Lost works by Vincent van Gogh

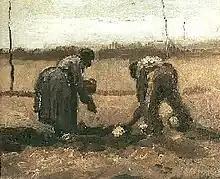
"Planting Potatoes", April 1885, Nuenen.

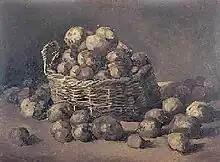
"Still Life with Potatoes", September 1885, Nuenen.

He spoke of this in an article in the newspaper "De Telegraaf" on 25 April 1938: